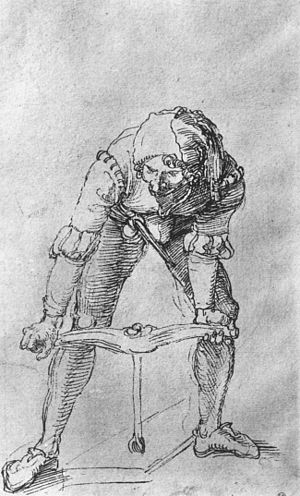
Naver (værktøj)
Albrecht Dürers tegning af mand der borer med naver, ca 1496 (Musée Bonnat, Bayonne, France)
Naver, der også kaldes Nav, Navbor eller Naverbor Oldnordisk nafarr; ordet sammensat af nav; grundbetydning: bor til hjulnav.